Schleissheim Palace

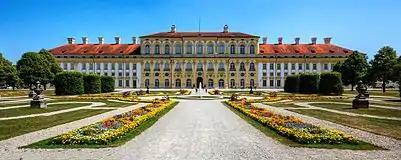
View of the new palace and its baroque gardens from the west during summer months

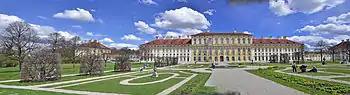
The New Palace from the west

Zuccalli also finally erected the Baroque New Palace between the two palaces in 1701–1704 as the new residence, since the elector expected the imperial crown. But after Max Emanuel had lost Bavaria for some years in the War of the Spanish Succession, the construction work was interrupted. Joseph Effner enlarged the building to one of the most impressive Baroque palaces in 1719–1726. But only the main wing was completed.